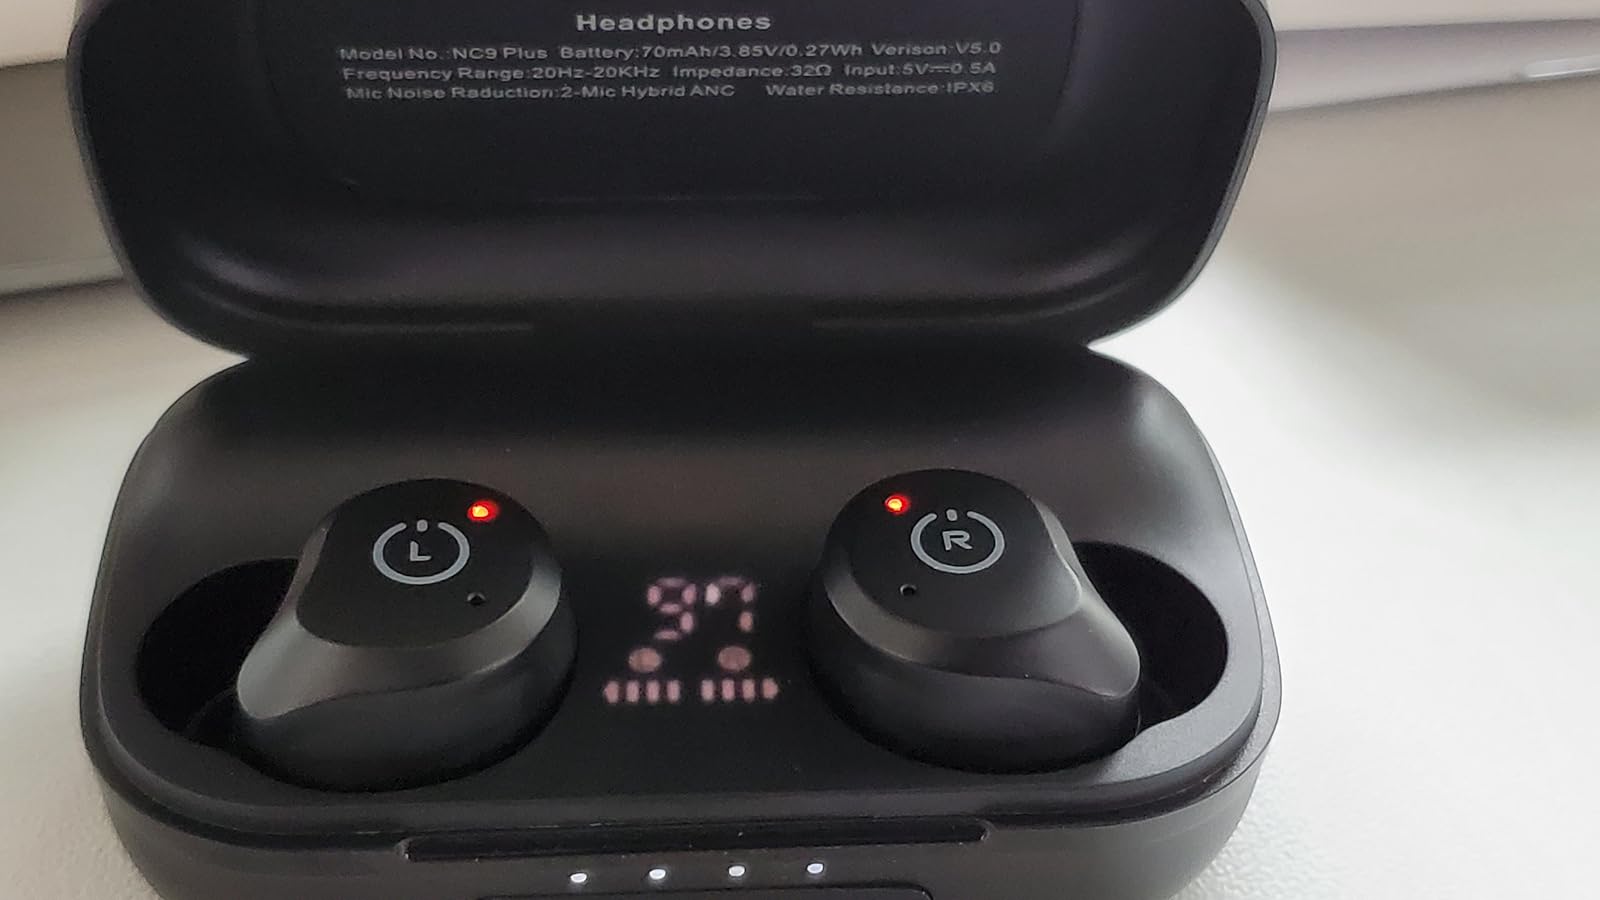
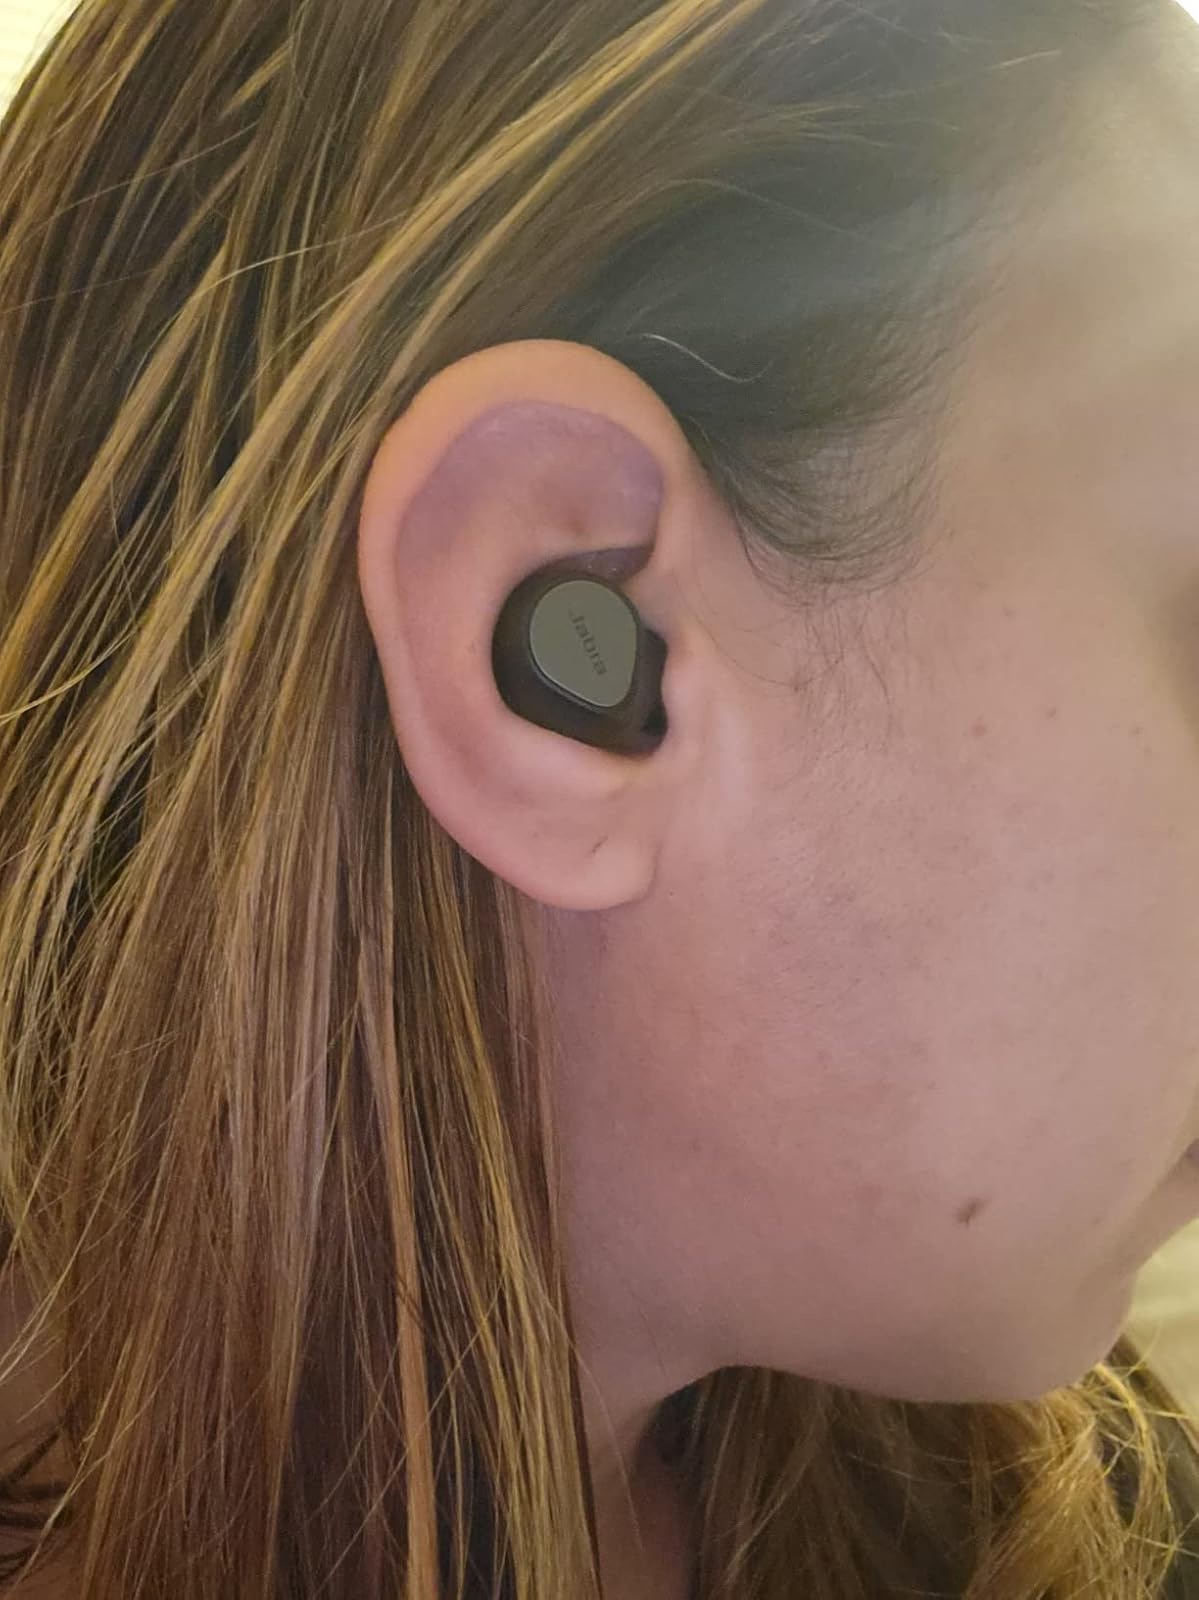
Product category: earbuds
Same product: no